Alyth market cross

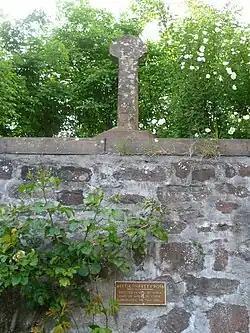
The cross in 2013

Alyth market cross is a mercat cross located in Alyth, Perth and Kinross, Scotland. Now Category B listed, it dates to 1670. It has a rectangular shaft three feet and three inches tall (shortened from the original eight inches and standing on a five-inch-tall pedestal). It has an octagonal head, which is inscribed with "E 1A" and a lion rampant. It was erected by James Ogilvy, 2nd Earl of Airlie. It is the initials of Ogilvy's wife that adorn the head of the cross.